List of accidents and incidents involving the Vickers Viscount

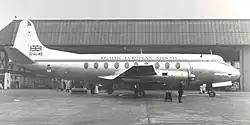
G-ALWE at Ringway in 1953

As World War II came to a close the British government realised that it was going to have to drastically change its air manufacturing industry to avoid becoming dependent on American aircraft companies. To address this issue the Brabazon Committee was formed in 1943 to investigate the future needs of the British Empire's civilian airliner market.